Jigyel Ugyen Wangchuck

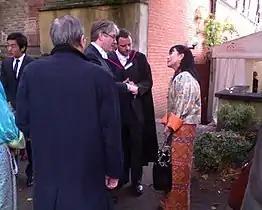
Queen Mother "Ashi" Dorji Wangmo Wangchuck of Bhutan at St Peter's College, Oxford, attending the graduation ceremony of her son, Prince "Dasho" Jigyel Ugyen Wangchuck (left) on 29 September 2007

He was appointed to the Chairmanship during the 34th General Assembly of the Olympic Council of Asia, held in Ashgabat, Turkmenistan and will chair the committee for four years from 2015 to 2019. On 9 October 2018, His Royal Highness was elected as an International Olympic Committee member, whose candidature was linked to a function within the NOC, that is the Bhutan Olympic Committee.